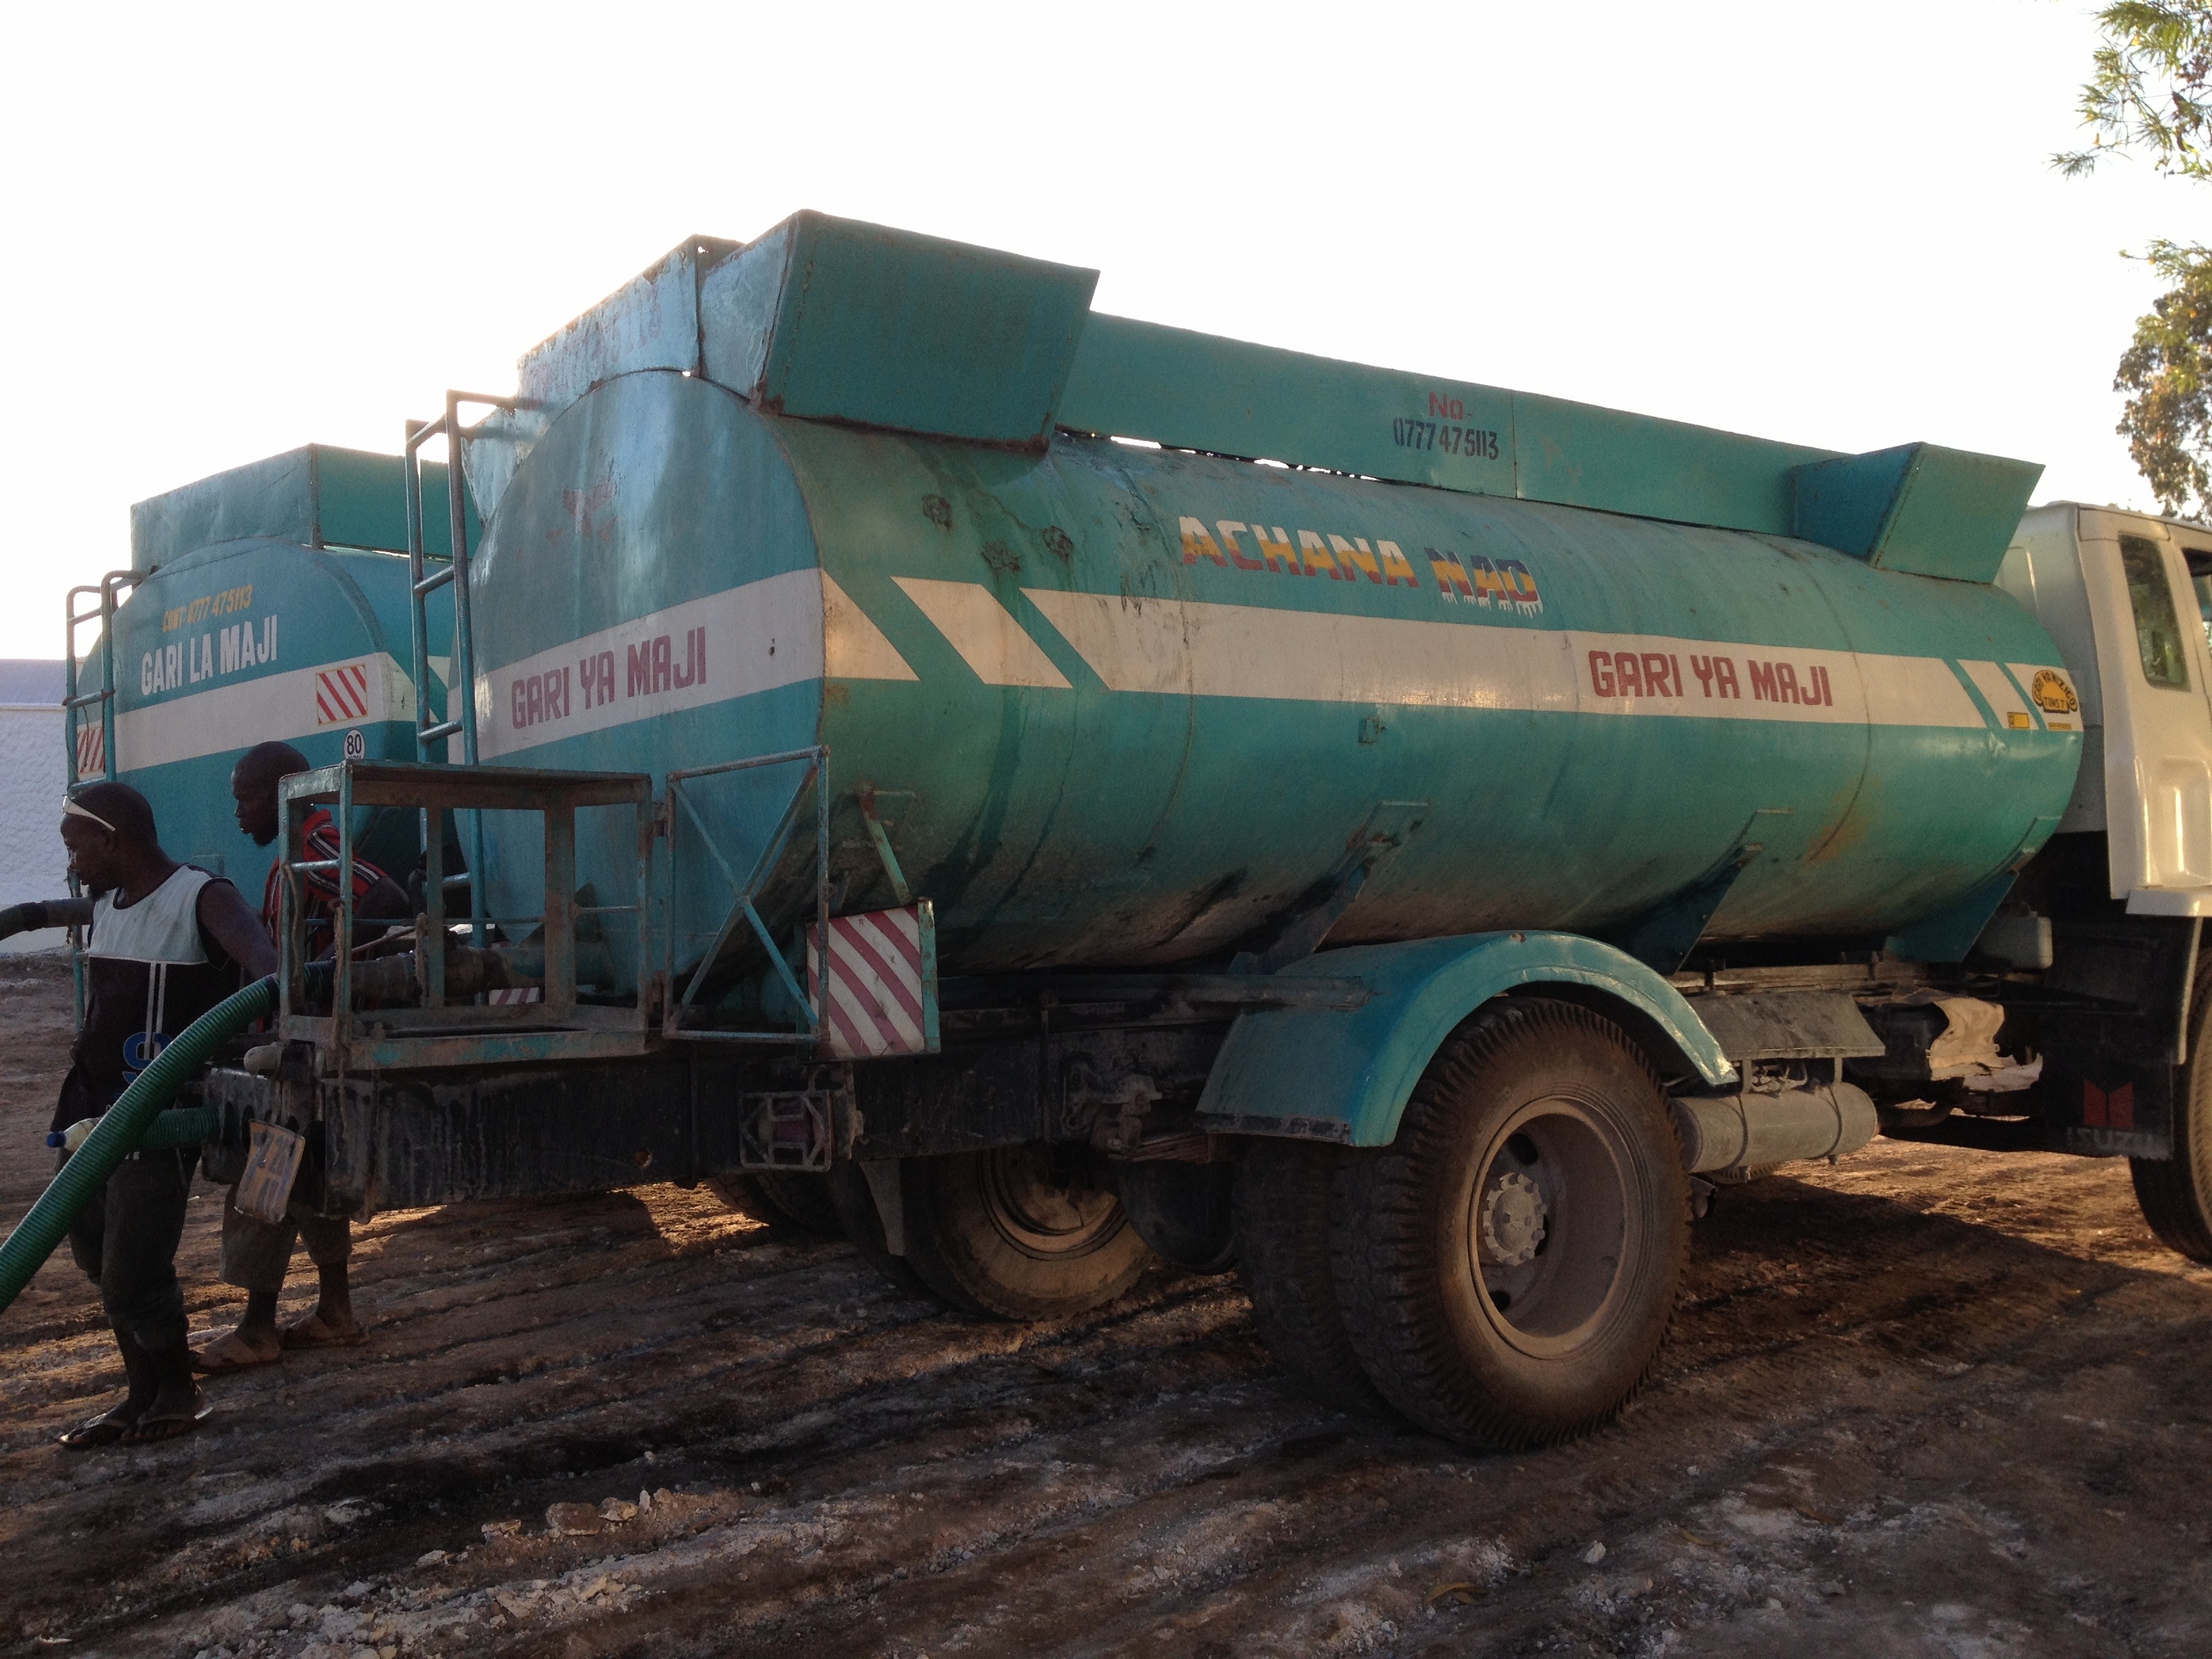
water, asphalt, transport, vehicle, africa, waste, zanzibar, harvester, construction equipment, railroad car, maji